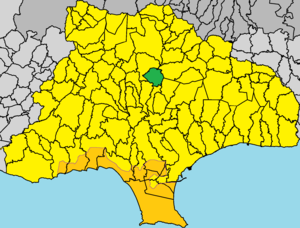
Kapilió est un village de Chypre de plus de 34 habitants.